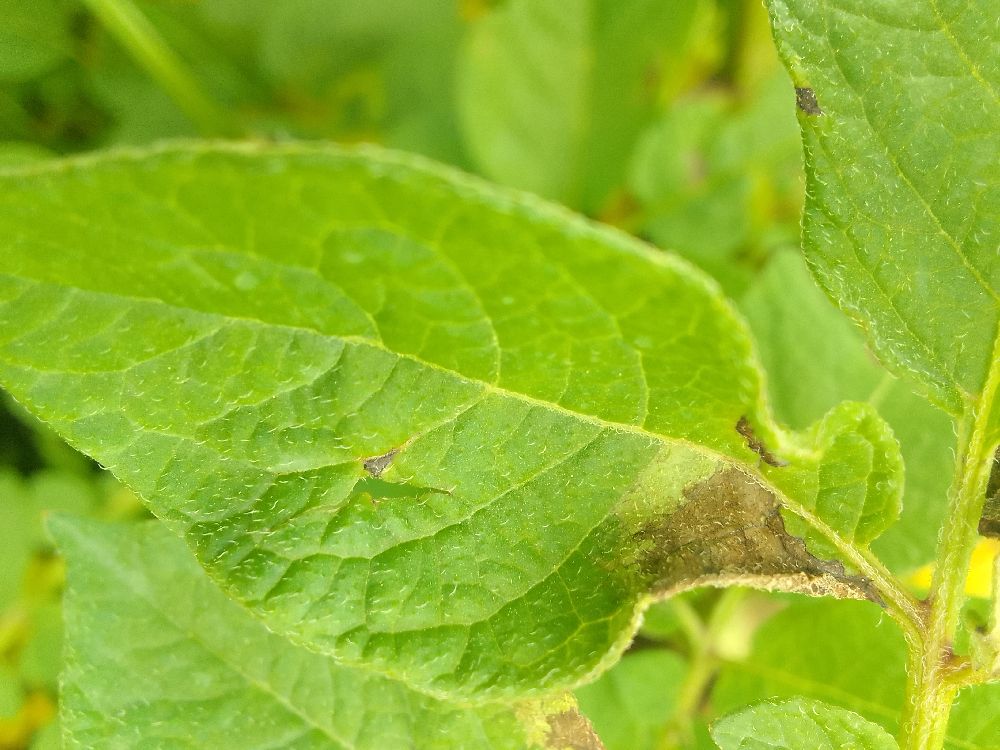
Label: Late blight